Sophienberg

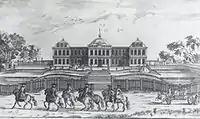
Sophienberg viewed from the road

In 1777, Sophienberg was the setting for some of the events during the affair between Struense and the queen. In 1780, Christian VII gave Sophienberg to his half-brother Frederick, who expanded the estate significantly through the acquisition of more land. Sophienberg was acquired by colonel Arnoldus von Falkenskiold in 1797. He improved the management of the land but the former royal residence was far too big for his needs and in 1808–1809 he removed the upper floor and one third of the ground floor. The surplus building materials were sold to constructors active in the rebuilding of Copenhagen following the British bombardment of the city in 1807. The house then changed hands many times over the following decades. Frederik Horsens Block purchased the property in 1872. He had returned from Hong Kong in 1845 and was also the owner of nearby Kokkedal House. Composer Peter Lange-Müller, Block's son-in-law, inherited Sophienberg in 1897 and lived there until his death in 1922. One of the couple's three daughters then took over the house which was listed in 1964.